Ziba (biblical figure)

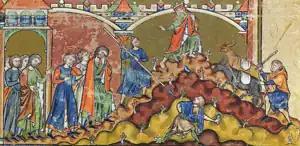
Illustration from the Morgan Bible of David fleeing Jerusalem. Ziba is on the right, bringing David provisions.

Ziba (ציבא) is a man in 2 Samuel in the Hebrew Bible. He was a servant of Saul, and then later of Saul's grandson, Mephibosheth.